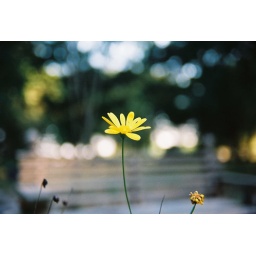
A yellow flower of some kind in a Florida garden.